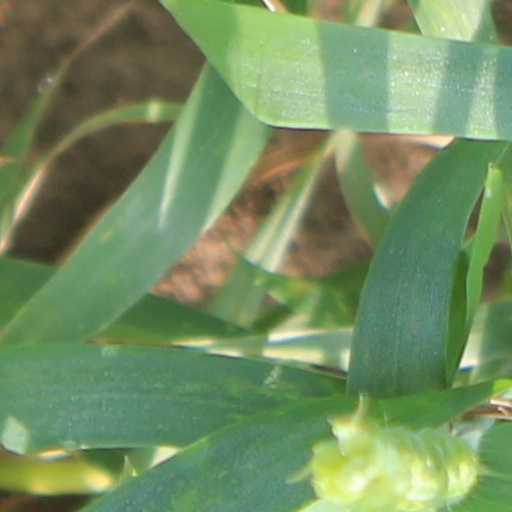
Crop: wheat